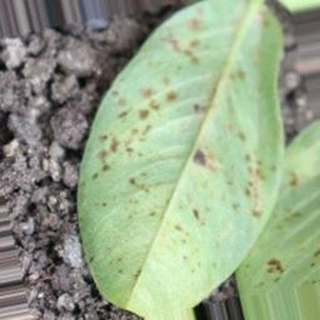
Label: groundnut_rust